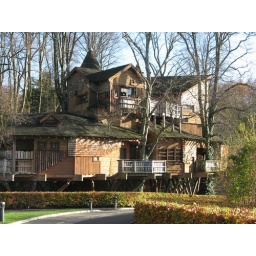
huge tree house near Alnwick Castle